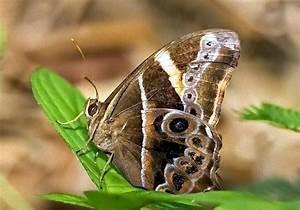
butterfly